2019 GEICO 500

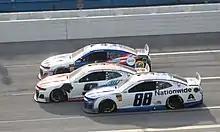
The finish.

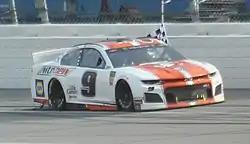
Chase Elliott celebrating victory lap.

Fox Sports covered their 19th race at the Talladega Superspeedway. Mike Joy, six-time Talladega winner – and all-time restrictor plate race wins record holder – Jeff Gordon and four-time Talladega winner Darrell Waltrip called the race in the booth for the race. Jamie Little, Vince Welch and Matt Yocum handled the action on pit road for the television side.